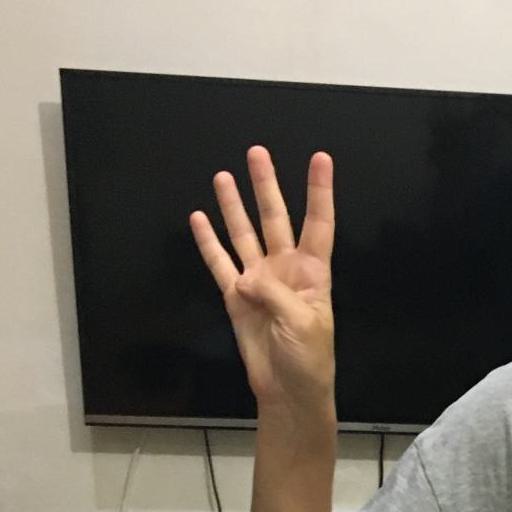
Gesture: four